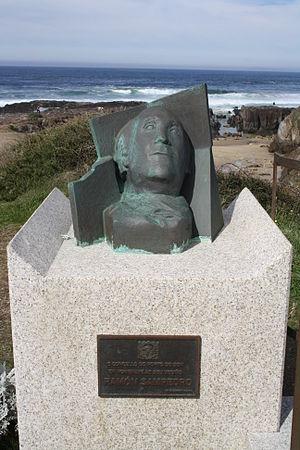
Ramón Sampedro Cameán, né le 5 janvier 1943 dans la commune de Porto do Son en Galice et mort le 12 janvier 1998 à Boiro, est un marin, écrivain et militant de l'euthanasie.